Carnavalito

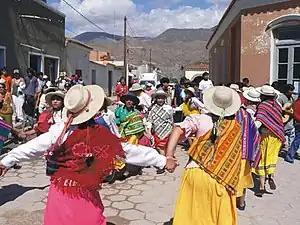
Carnavalito dance in Humahuaca, Jujuy, Argentina.

The Carnavalito is a traditional indigenous dance from the Argentinian "Altiplano" and "puna" regions, usually performed during religious festivities. Its current form is an expression of a syncretism between Pre-Columbian and Spanish colonial culture. It is a collective dance which is joyful in nature.